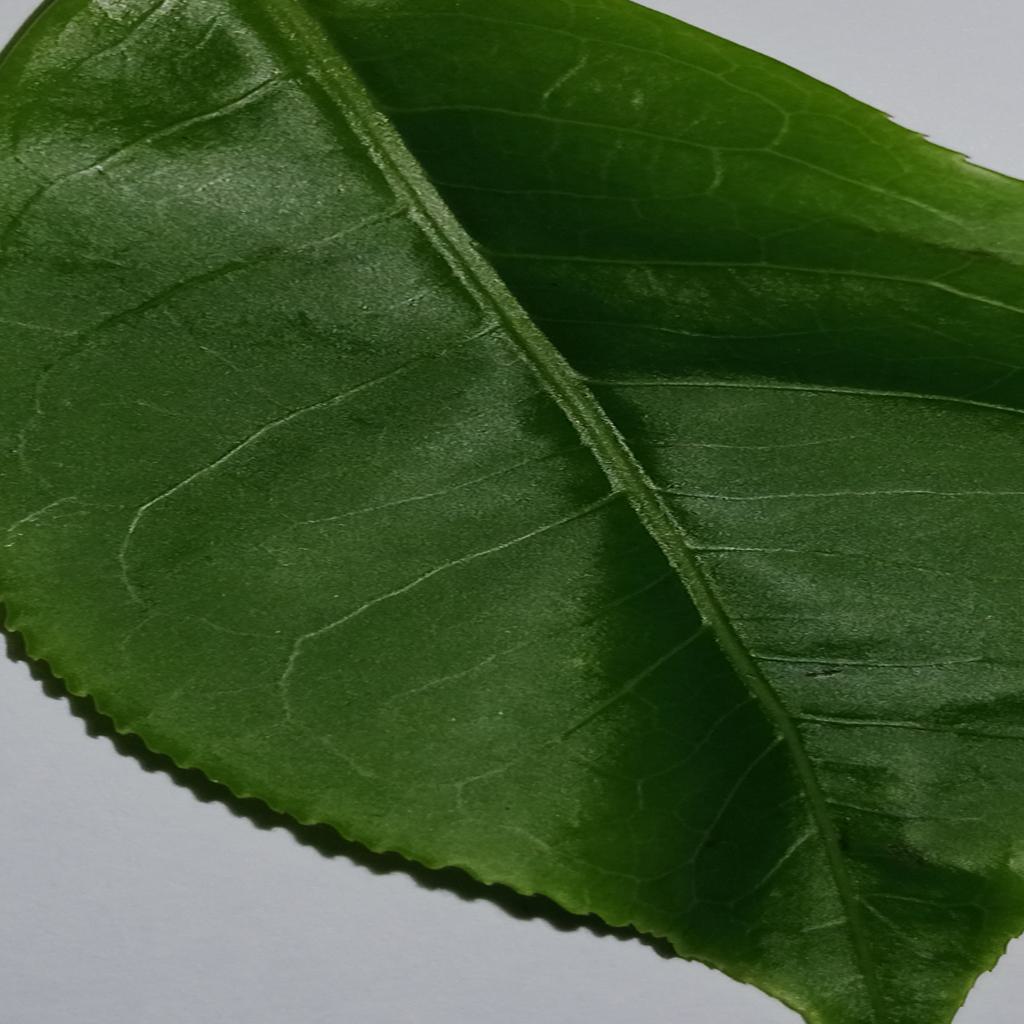
Label: Healthy